Baron Longo estate

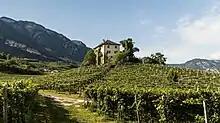
The Baron Longo estate in Neumarkt, Alto Adige, Villner Schlössl

The Baron Longo estate in Neumarkt (Egna) on the River Adige is a wine estate in the “Bassa Atesina“ wine-growing region in Italy. The winery is managed by Anton von Longo-Liebenstein, who represents the new generation of the family.